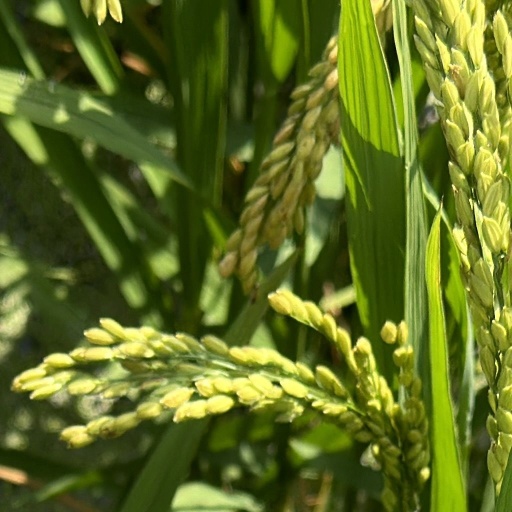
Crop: rice